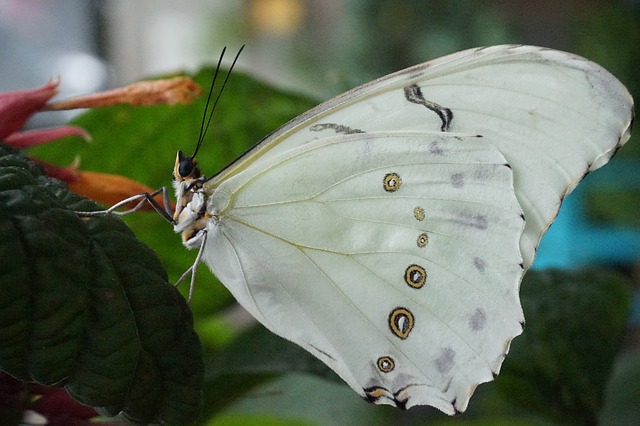
Label: farfalla